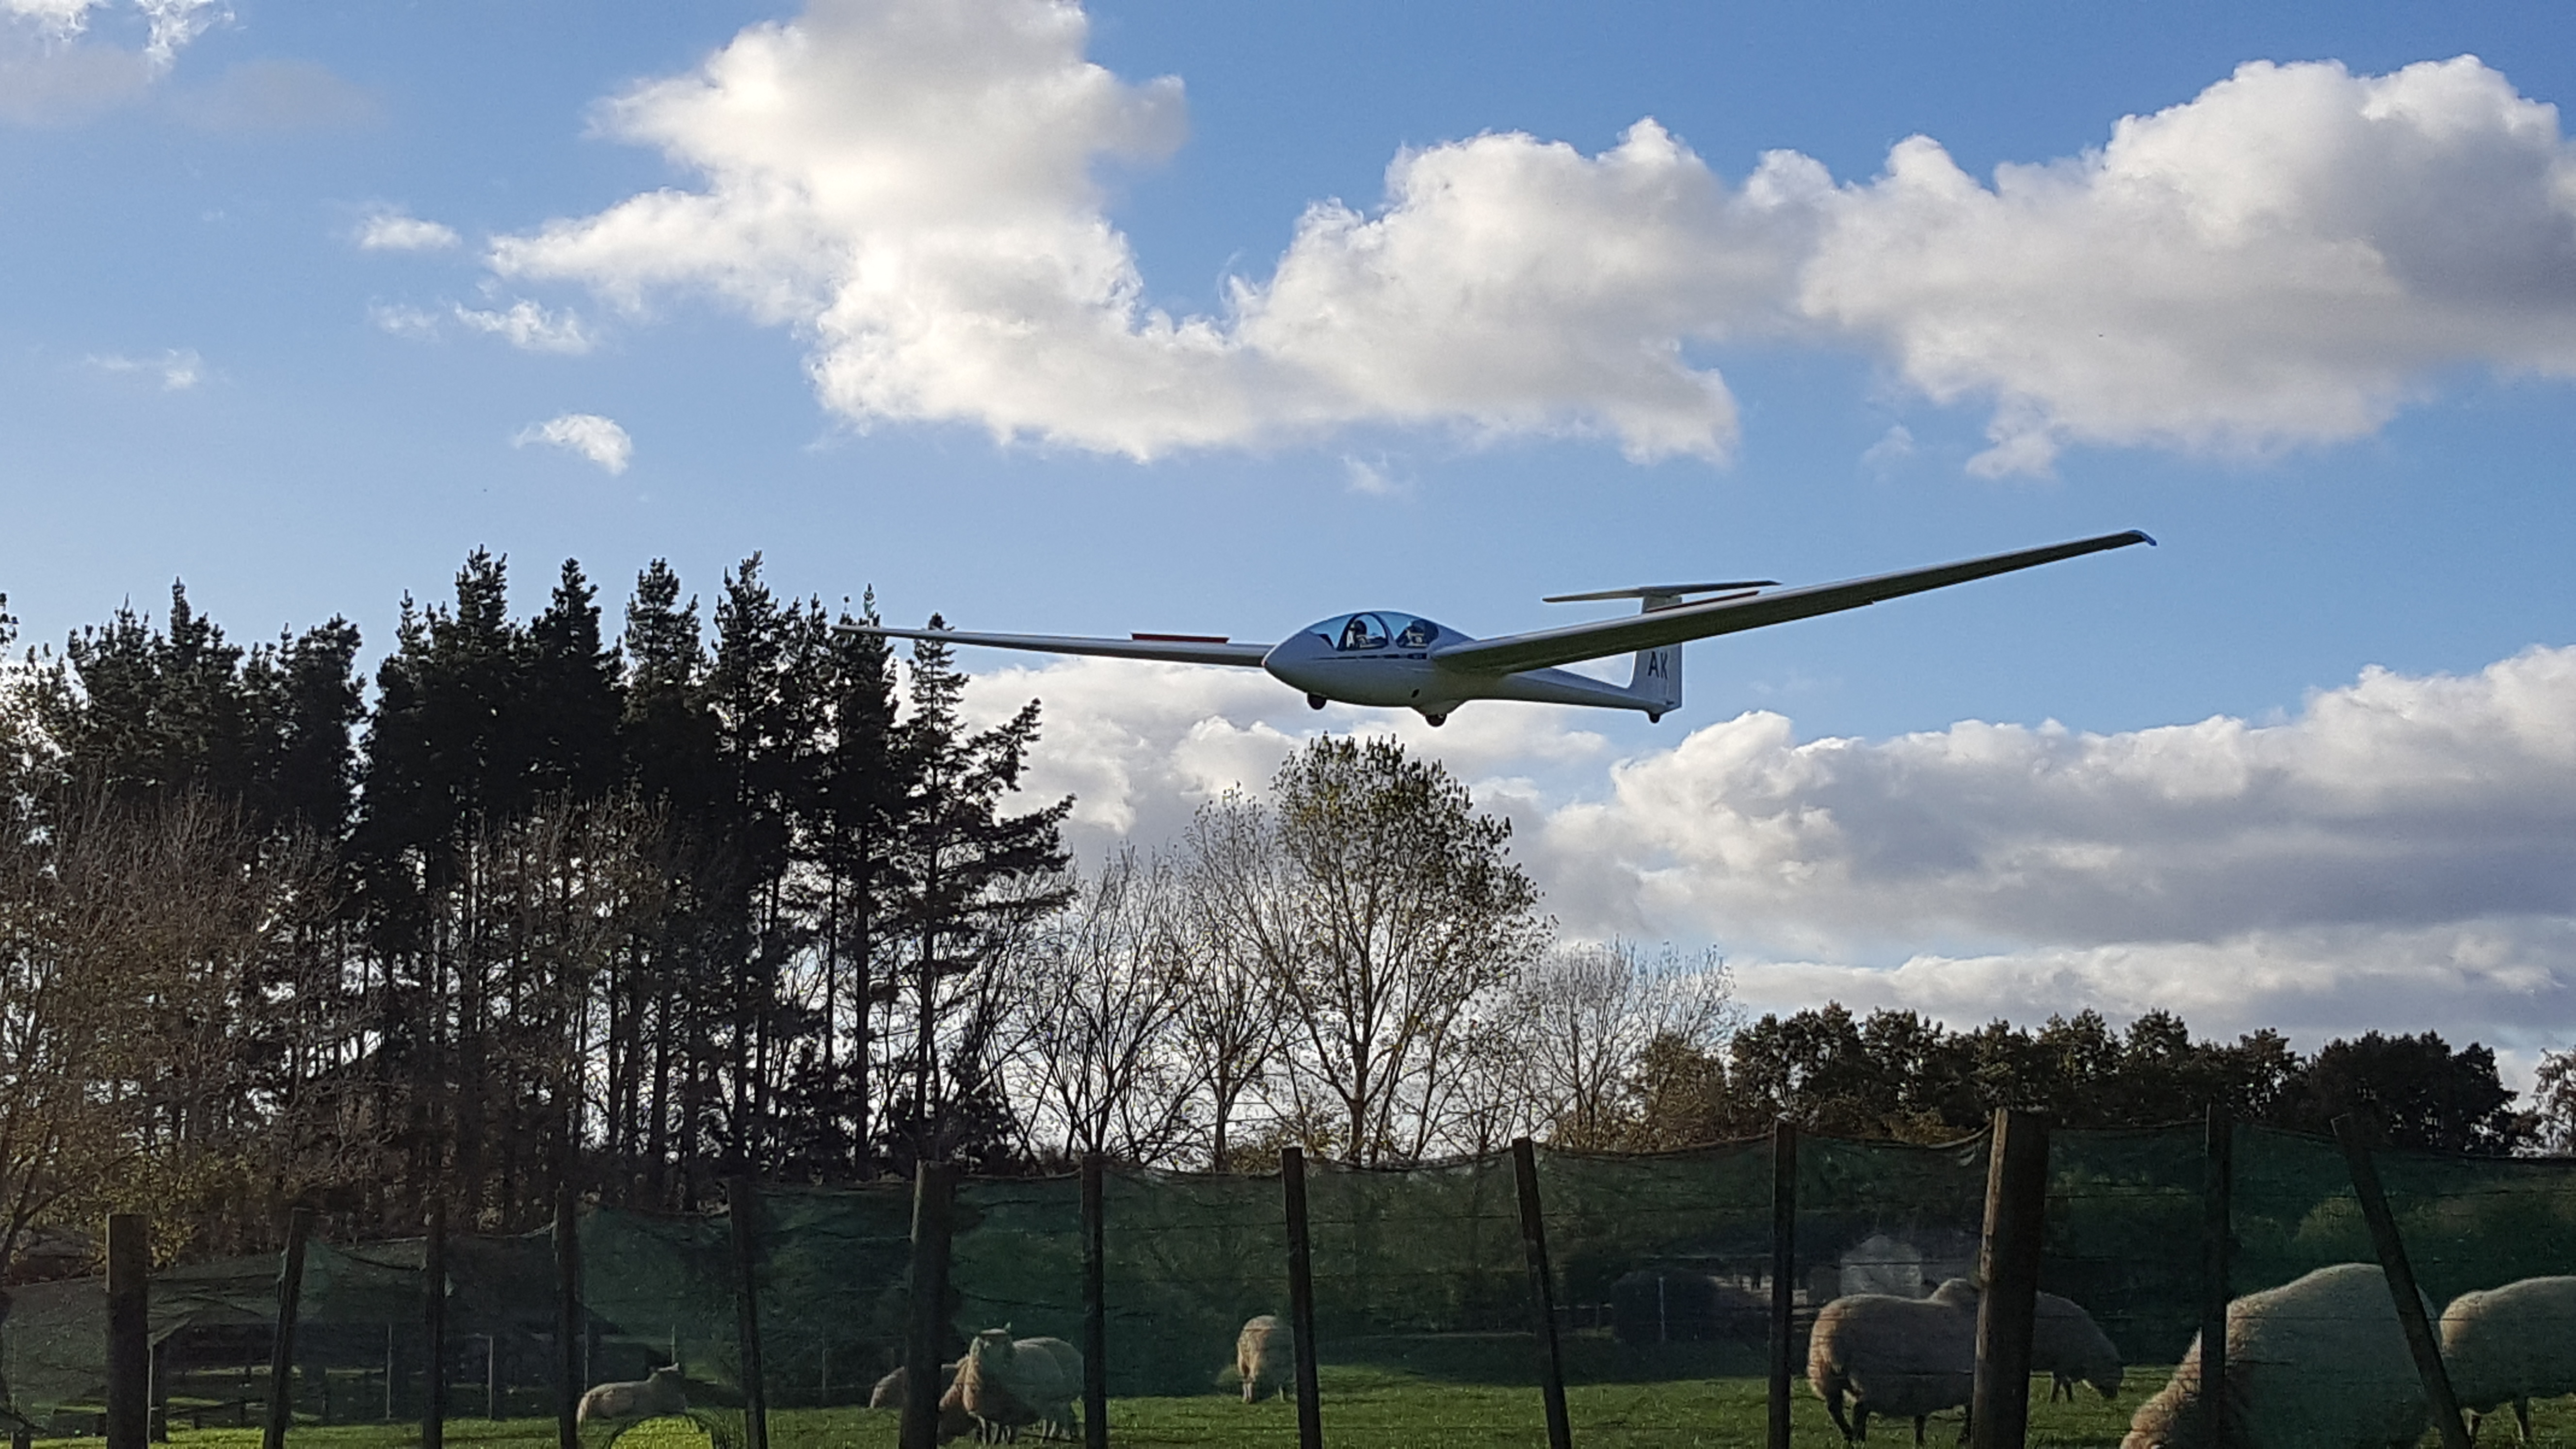
glider, aircraft, flight, landing, airfield, auckland, new zealand, sky, airplane, cloud, plant, tree, aviation, grass, field, air travel, vehicle, airliner, landscape, meadow, aerospace engineering